Russian Empire

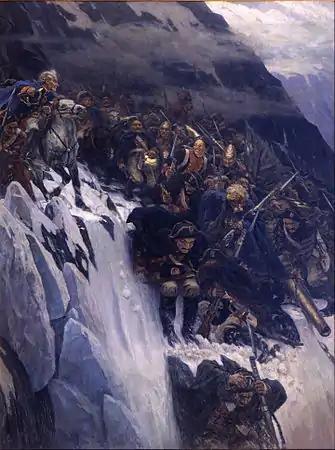
"Suvorov crossing the Alps". By Vasily Surikov.

The Most Holy Synod (established in 1721) was the supreme organ of government of the Orthodox Church in Russia. It was presided over by a lay Procurator, representing the emperor, and consisted of the three metropolitans of Moscow, Saint Petersburg, and Kiev, the Archbishop of Georgia, and a number of bishops sitting in rotation.